Air pollution in Taiwan

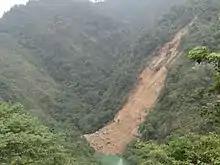
A picture of 4 June 2013 showing a landslide reportedly caused by the Nantou earthquake of 2 June 2013.

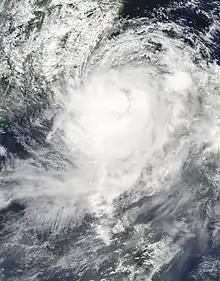
Satellite imagery of 9 August 2009 showing typhoon Morakot over Taiwan. Southern Taiwan is reported to have recorded a record of rain, causing flooding and landslides.

In the winter of 2013-2014, the Environmental Protection Administration's (EPA) Department of Environmental Monitoring and Information Management, examined the air pollution of the country. It was revealed that stations in Yunlin, Chiayi and Greater Tainan, had the worst pollution concentrations. According to the EPA Department's Deputy Director, Chang Shuenn-chin (張順欽), this pollution is primarily caused by fugitive dust found at the riverbanks during the low-flow season of winter. These particles — suspended in the air by wind action and human activities — can be stirred up by the strong northeastern winds occurring in winter. This is also known as the northeastern monsoon. Therefore, wind speeds exceeding three meters per second are likely to cause gusts of fugitive dust with PM10 concentration levels above 250μg/m3. High maximum readings in PM10 concentration levels in Yunlin County's Lunbei Township (崙背) in 2015 (2,532μg/m3) and in Chiayi County's Puzih City (朴子) in 2009 (1,793μg/m3) and; in 2013; in Puzih (497μg/m3) and in Lunbei (497μg/m3) are claimed to be heavily influenced by heavy rainfall and mudslides during Typhoon Morakot in 2009 as well as by the 6.2 M June 2013 Nantou earthquake. Earthquakes can shake up loose soil on upstream slope areas. This can later be washed downstream by torrential rains during the summer thereby increasing the likelihood for land collapse and mud slides, which in turn creates dust on riverbanks.